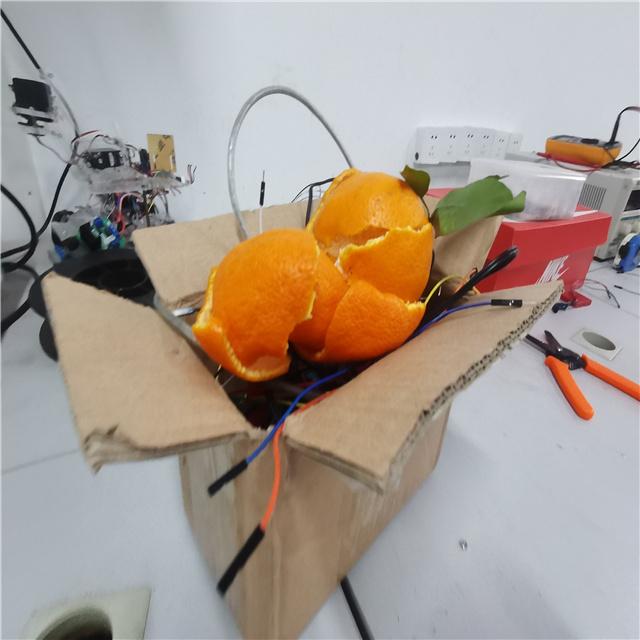
Label: peels